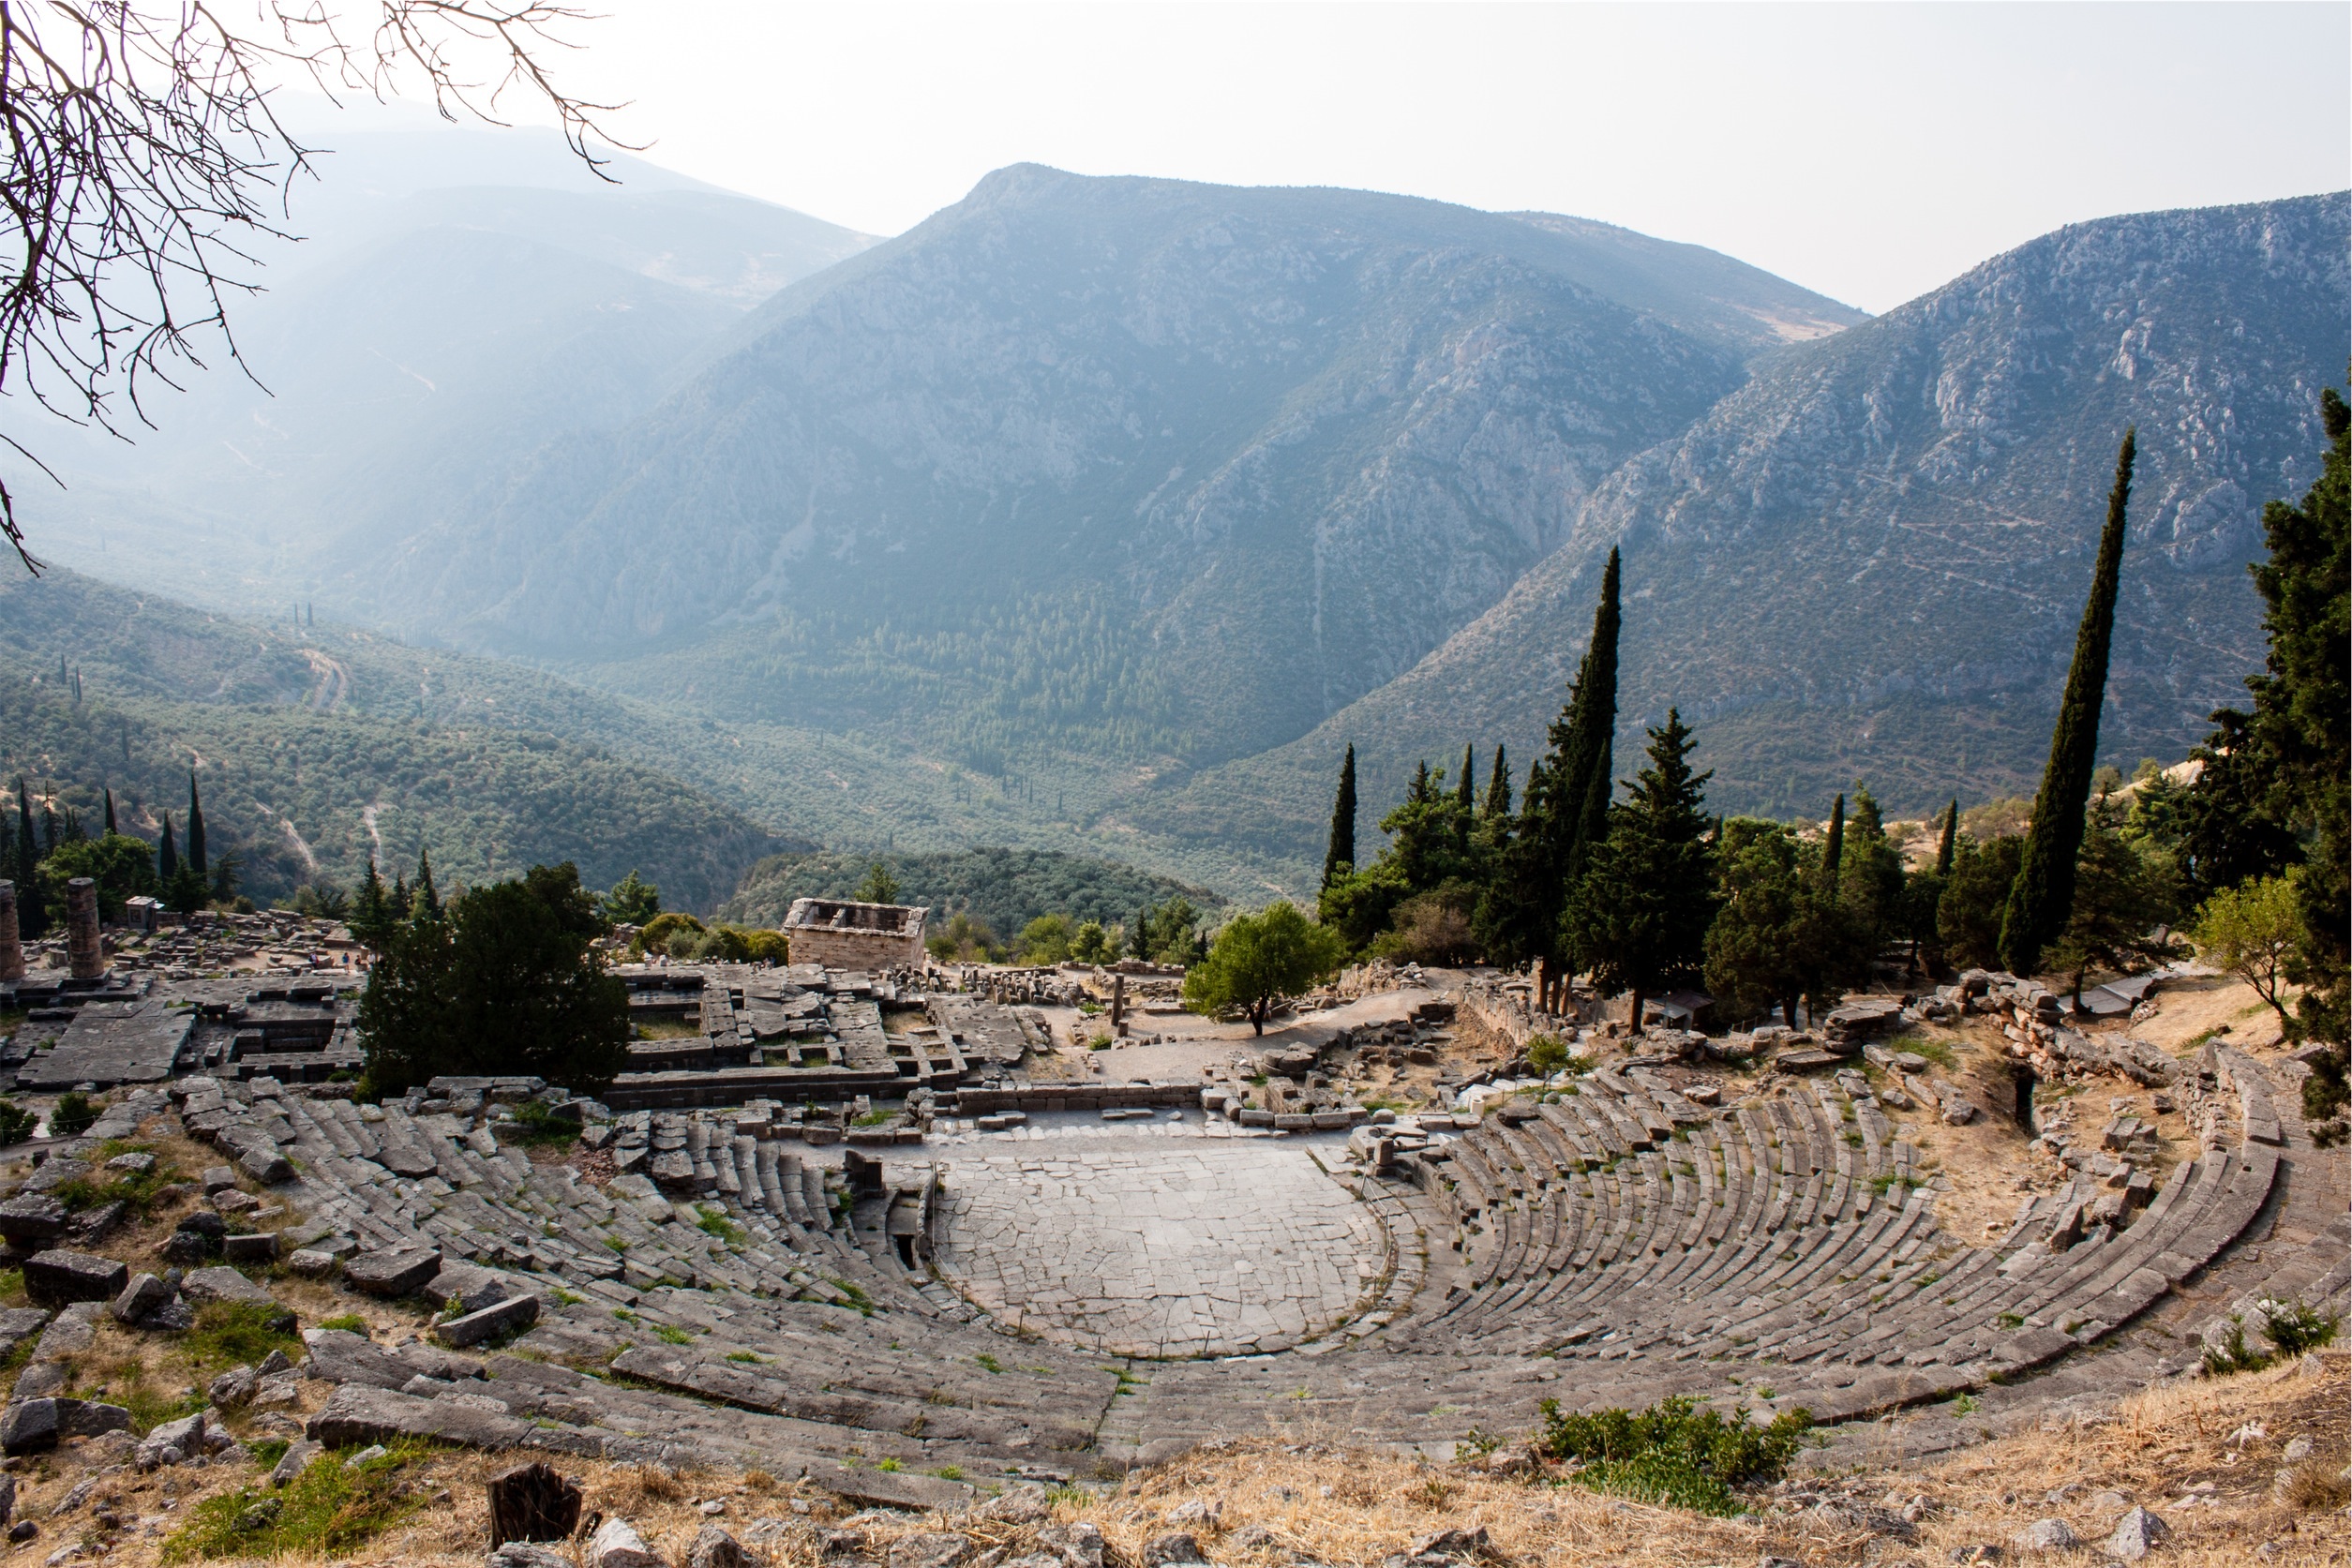
landscape, walking, mountain, valley, mountain range, rocks, hills, stones, geology, mountains, alps, ruins, plateau, history, amphitheater, landform, mountain pass, geographical feature, mountainous landforms